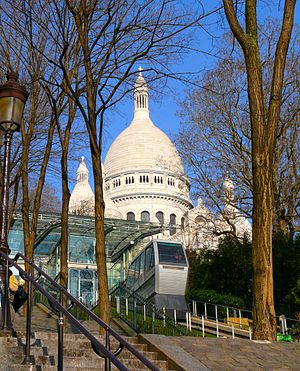
Funiculaire de Montmartre / Billedgalleri
Funiculaire de Montmartre er en fuldautomatisk drevet kabelbane beliggende på Montmartre, Paris, Frankrig. Kabelbanen drives af Paris' Metroselskab og anvender samme type billetter. Banen åbnede den 13. juli 1900 og er totalt ombygget i 1935 og igen i 1991.